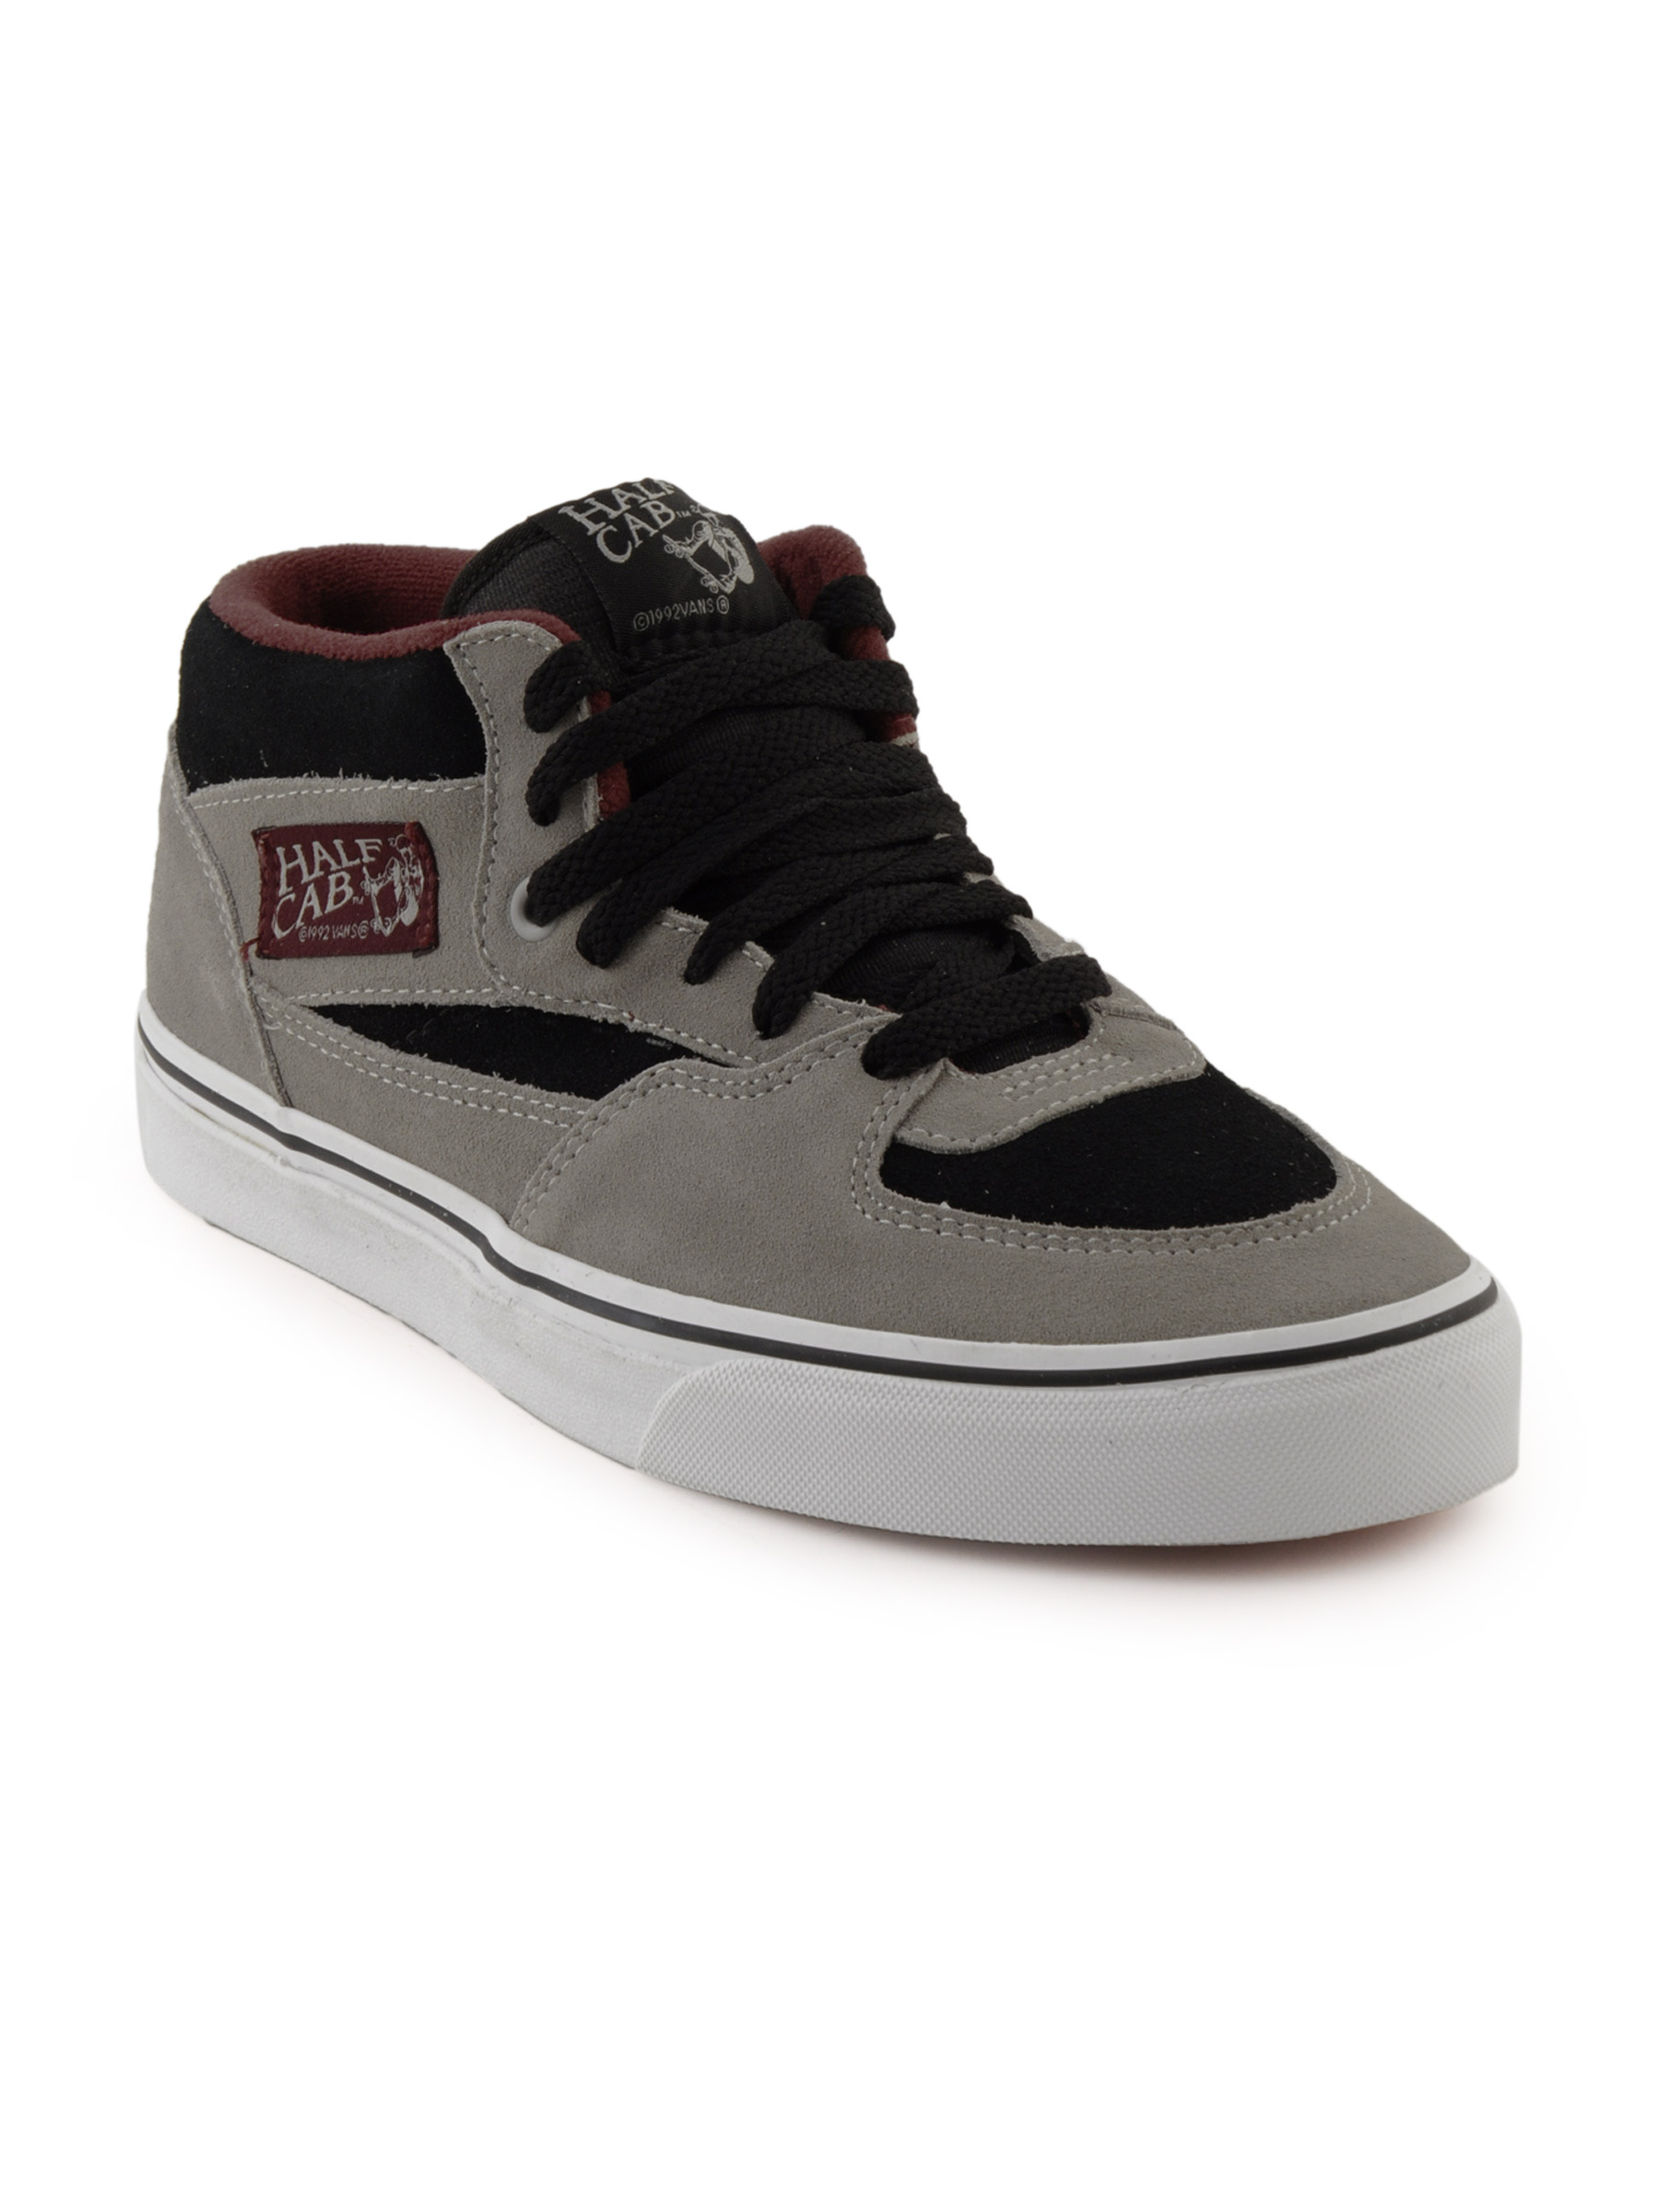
Vans Men Half Cab Grey Casual Shoes
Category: Footwear / Shoes / Casual Shoes
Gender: Men
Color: Grey
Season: Spring 2012
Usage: Casual